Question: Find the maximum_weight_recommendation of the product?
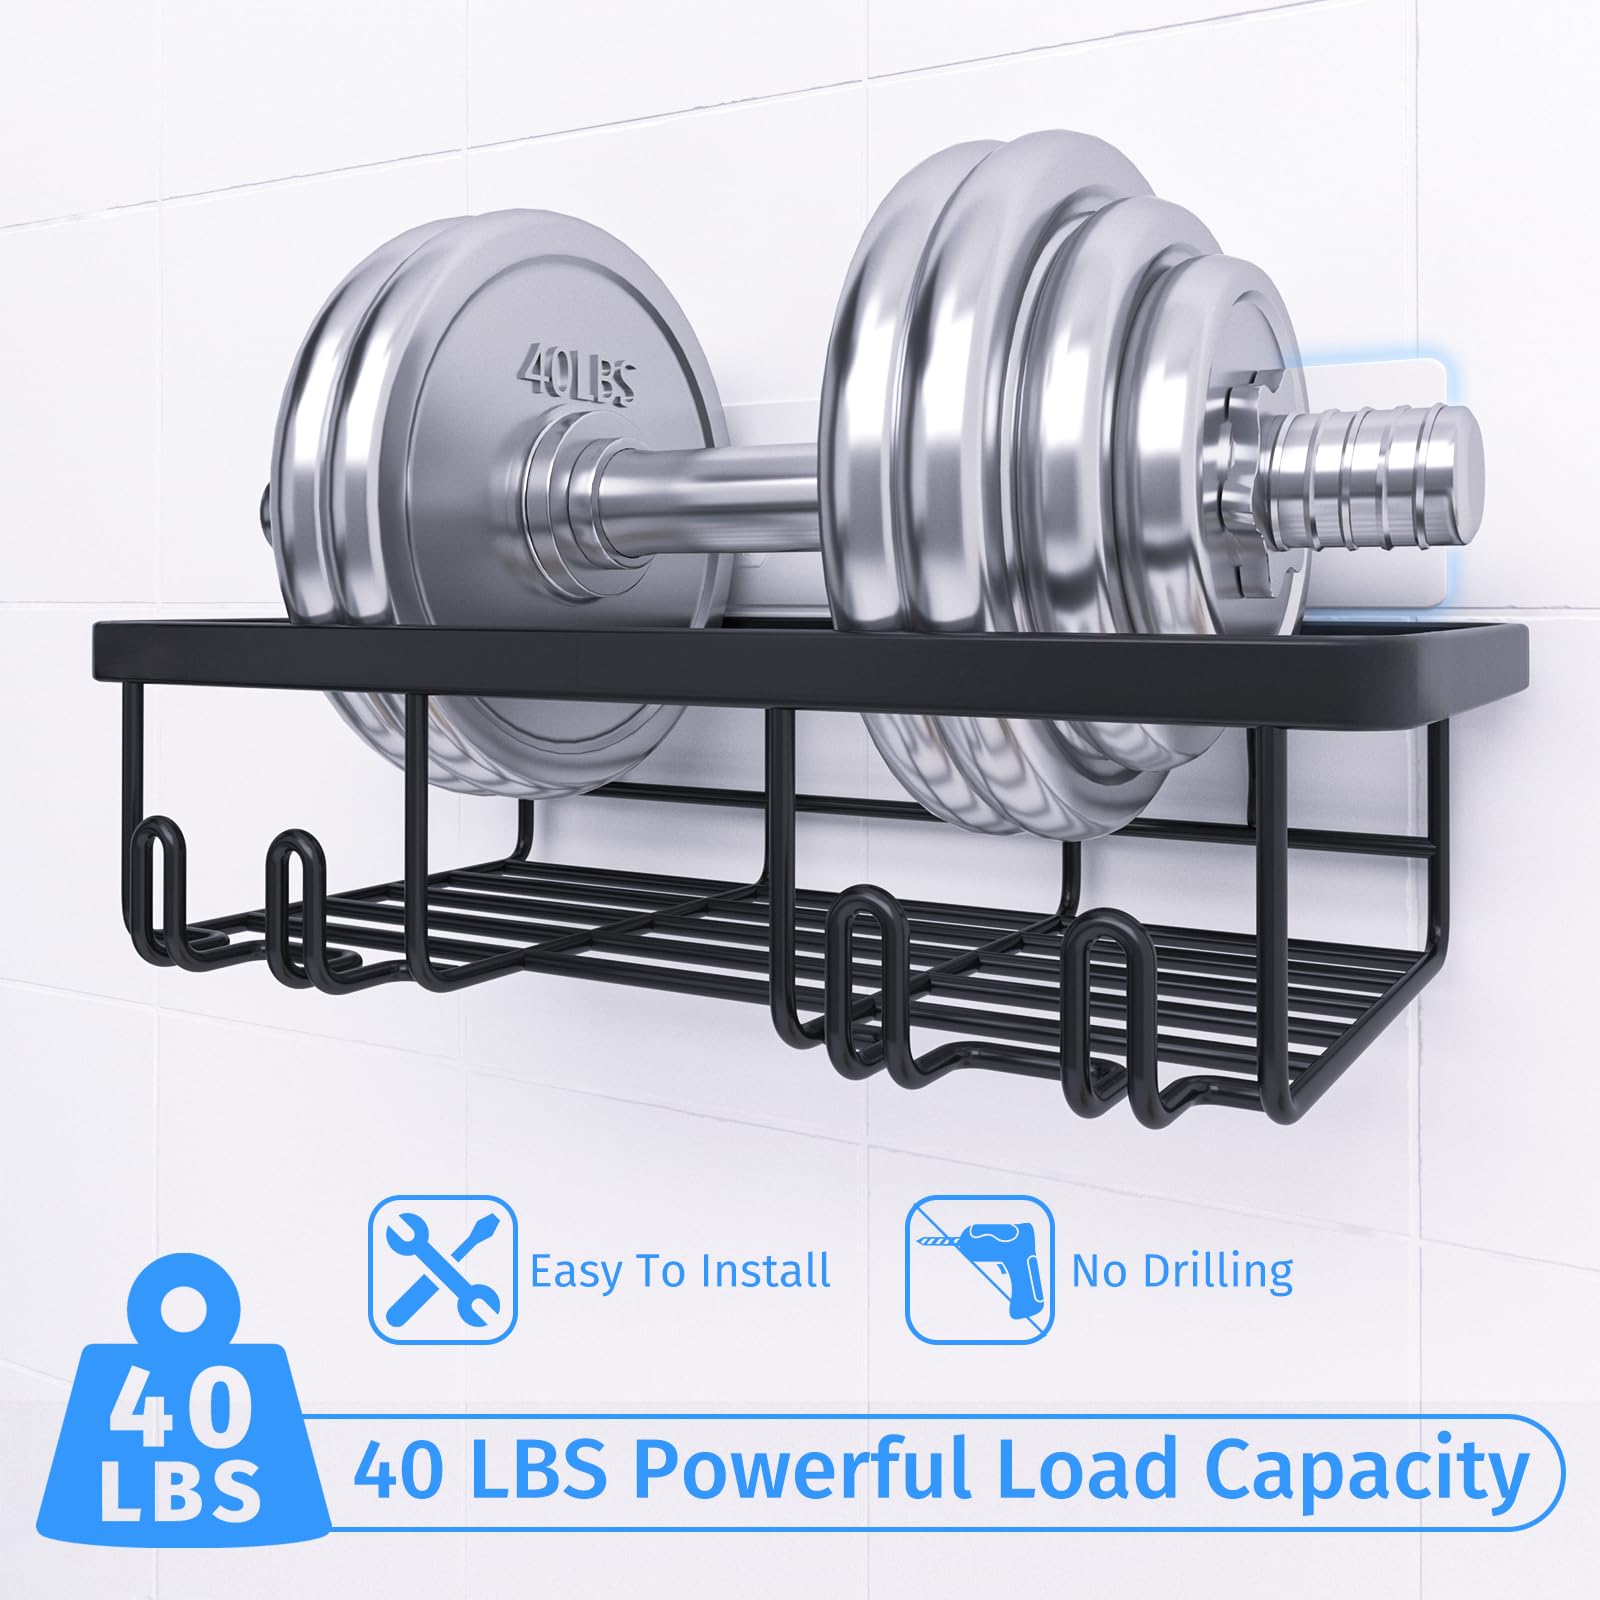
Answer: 40.0 pound